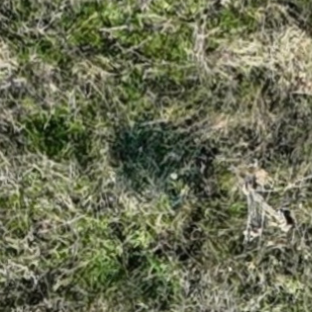
Month: october
Dye color: blue
Dye concentration: high